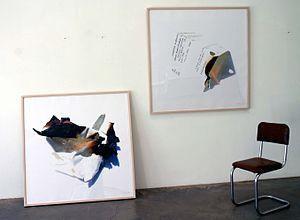
Gloria Graham est une artiste contemporaine américaine. Elle pratique la sculpture, la peinture et la photographie. Elle vit au Nouveau-Mexique.